Barbara Judge

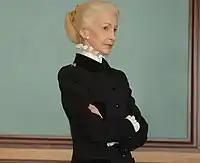
Judge in 2011

Regarding Brexit, Judge called for Britain to establish a post-Brexit EU trade deal prior to leaving the Union, followed by a transitional period and tariff-free EU-UK trade thereafter. She also called for the British Government to clarify the rights of EU citizens already in the UK and of British citizens living in the EU, and to clarify the extent to which common rules and standards will be upheld with EU counterparts. She believed that "...creativity, confidence and patience" are the defining qualities of entrepreneurship, and that it is with these qualities that Britain will meet the challenges and opportunities of Brexit.